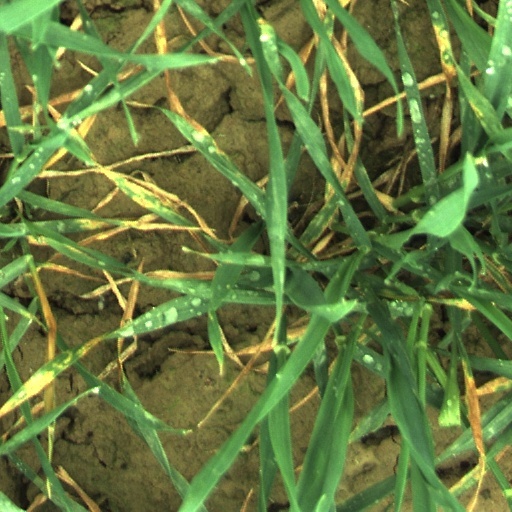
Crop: wheat